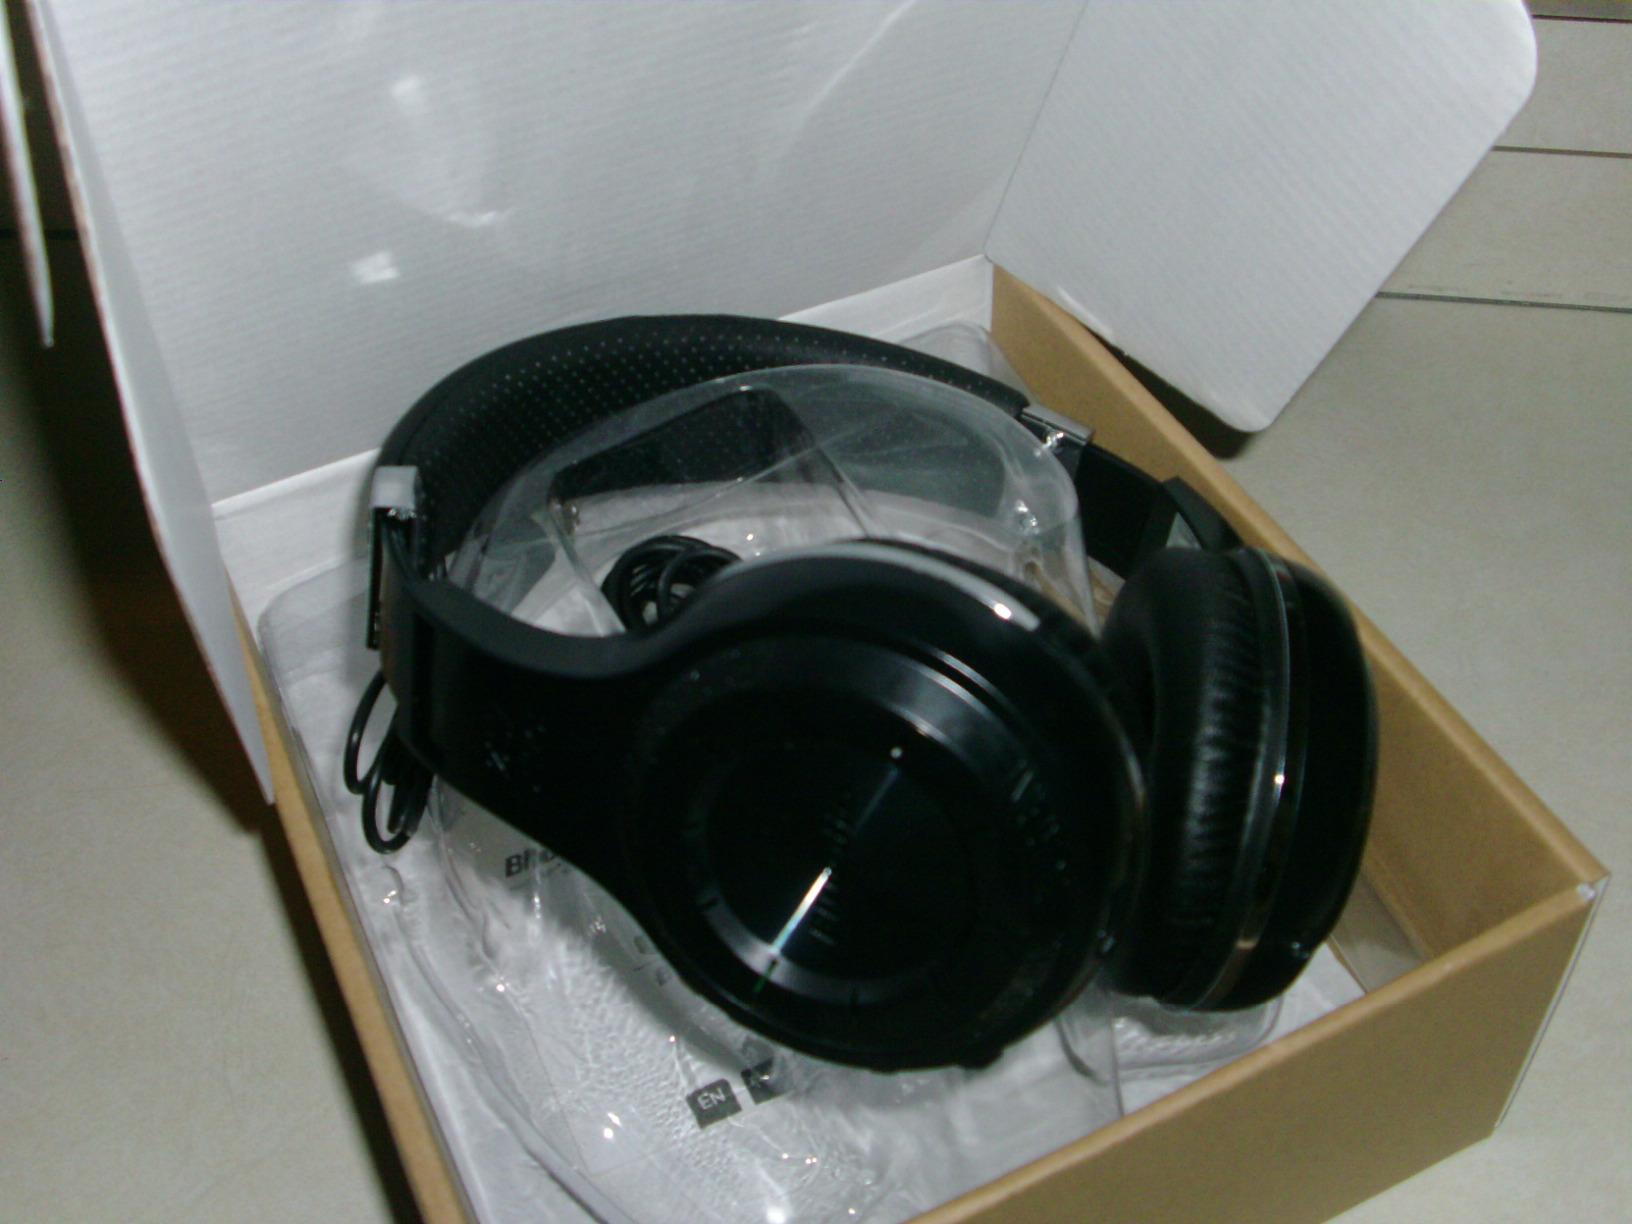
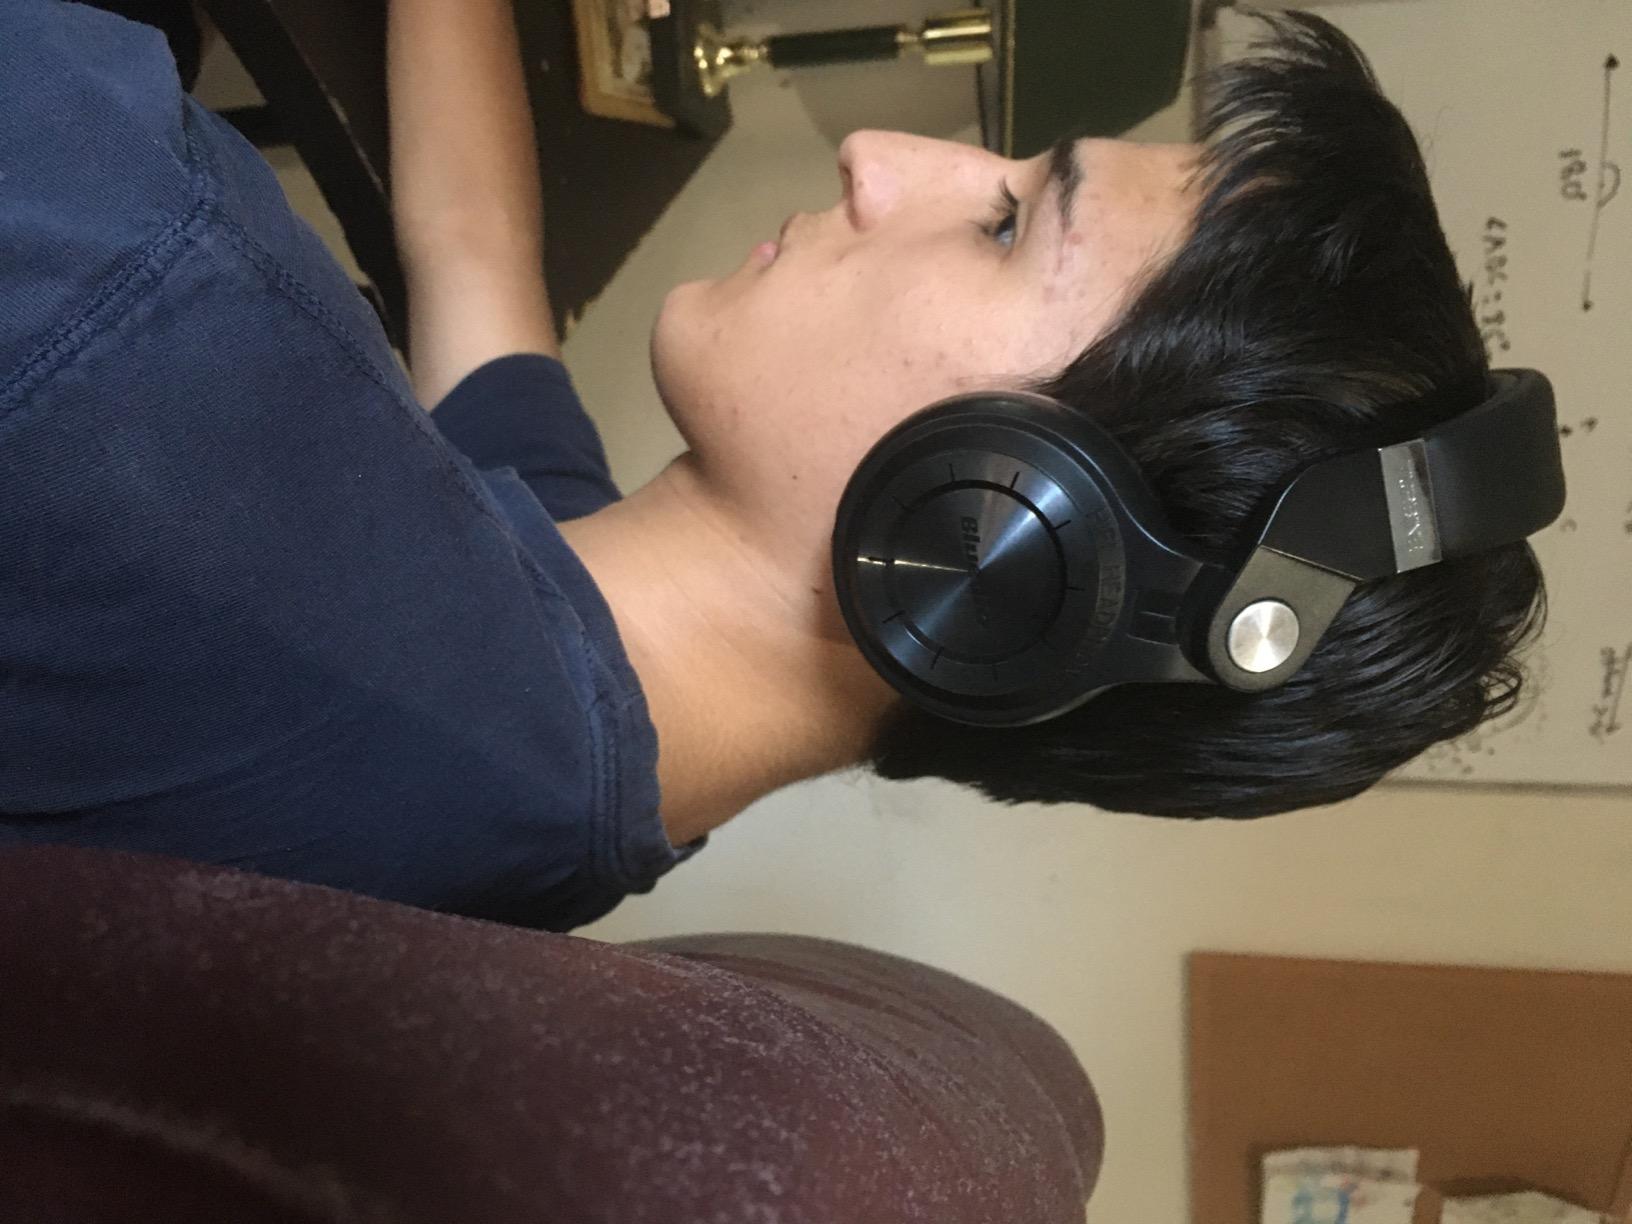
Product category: headphones
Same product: no